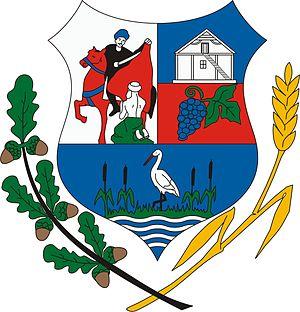
Kisszentmárton est un village et une commune du comitat de Baranya en Hongrie.